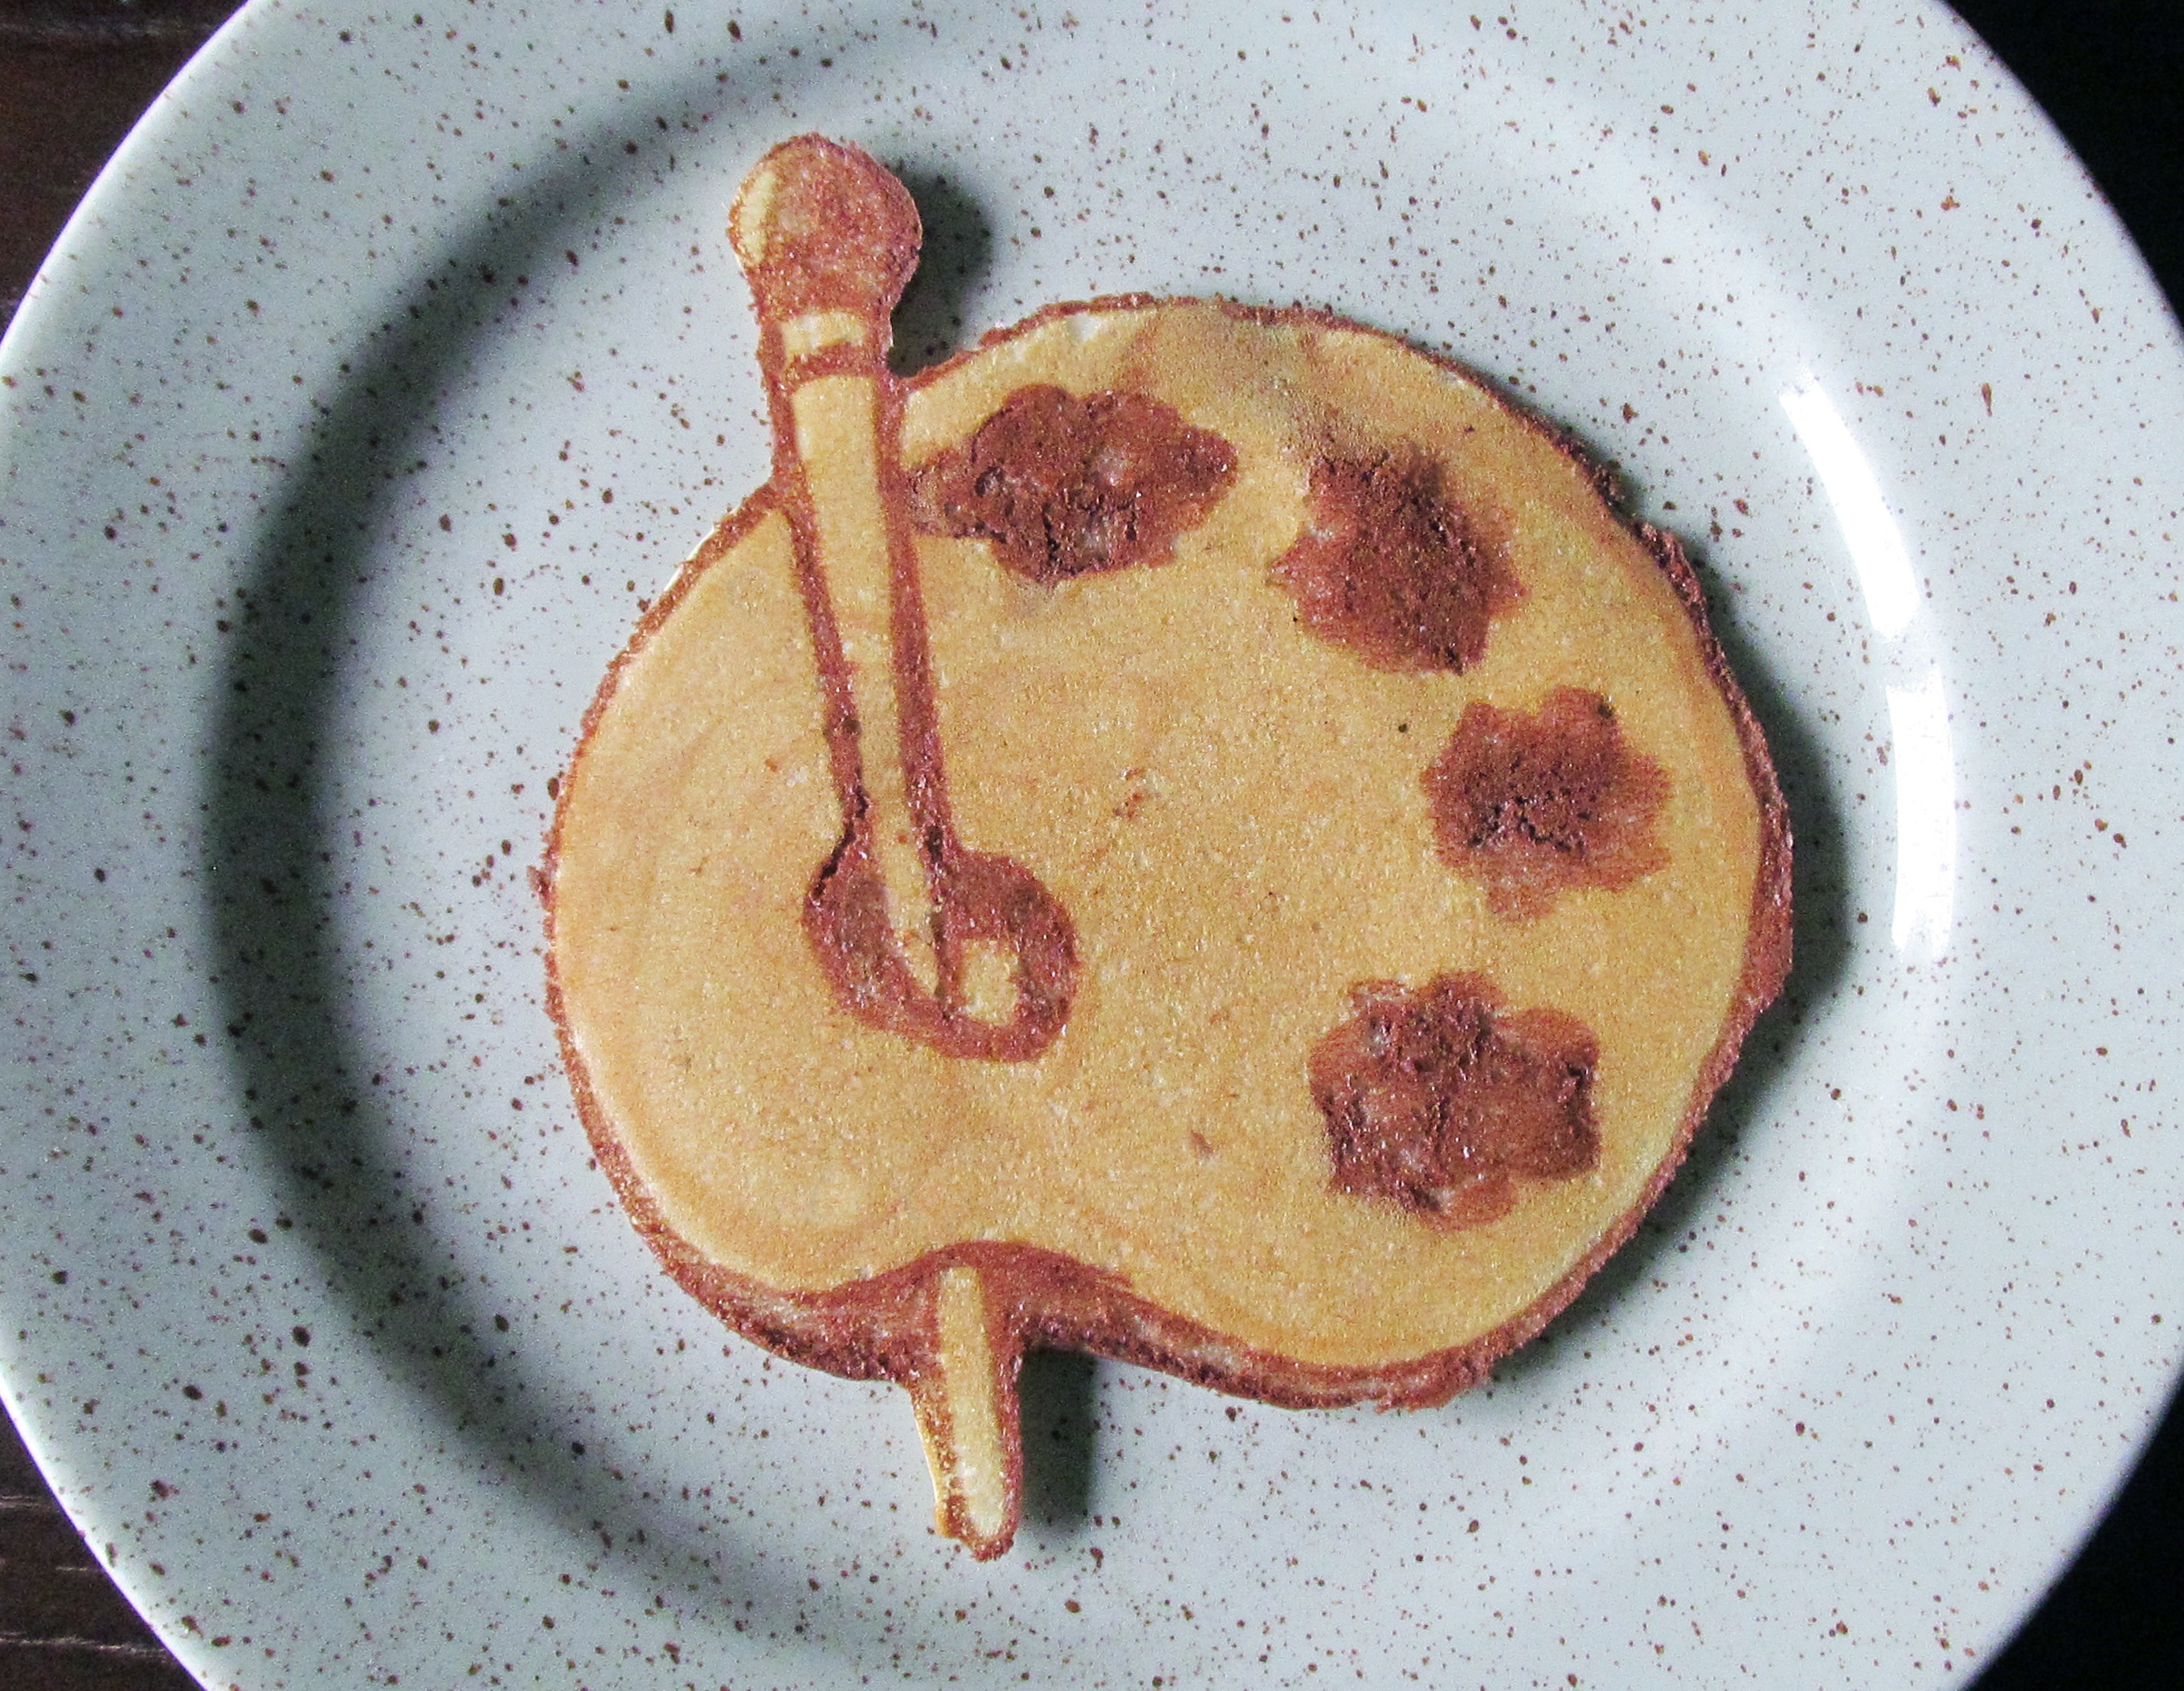
creative, sweet, morning, dish, meal, food, produce, fresh, breakfast, gourmet, healthy, snack, dessert, cuisine, delicious, pancake, painting, kids, art, children, tasty, easel